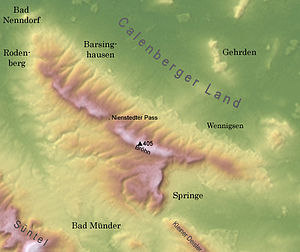
Deister
Kort over Deister
Deister er en række skovklædte bakker eller småbjerge i den tyske delstat Niedersachsen, omkring 25 km. sydvest for byen Hannover, i Calenberger Bergland i den nordligste del af det Niedersächsisches Bergland. Området ligger i landkreisene Schaumburg, Hameln-Pyrmont og Region Hannover.